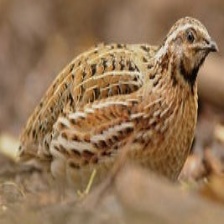
Species: HARLEQUIN QUAIL
Scientific name: COTURNIX DELEGORGUEI
ImageNet parent category: quail